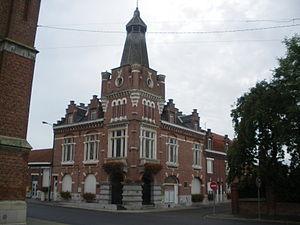
Vue de la mairie de Vieux-Berquin.
Vieux-Berquin est une commune française, située dans le département du Nord en région Hauts-de-France.